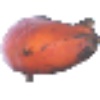
Label: red_banana